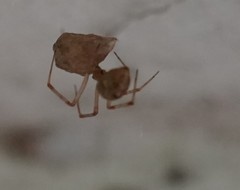
Species: Parasteatoda_tepidariorum